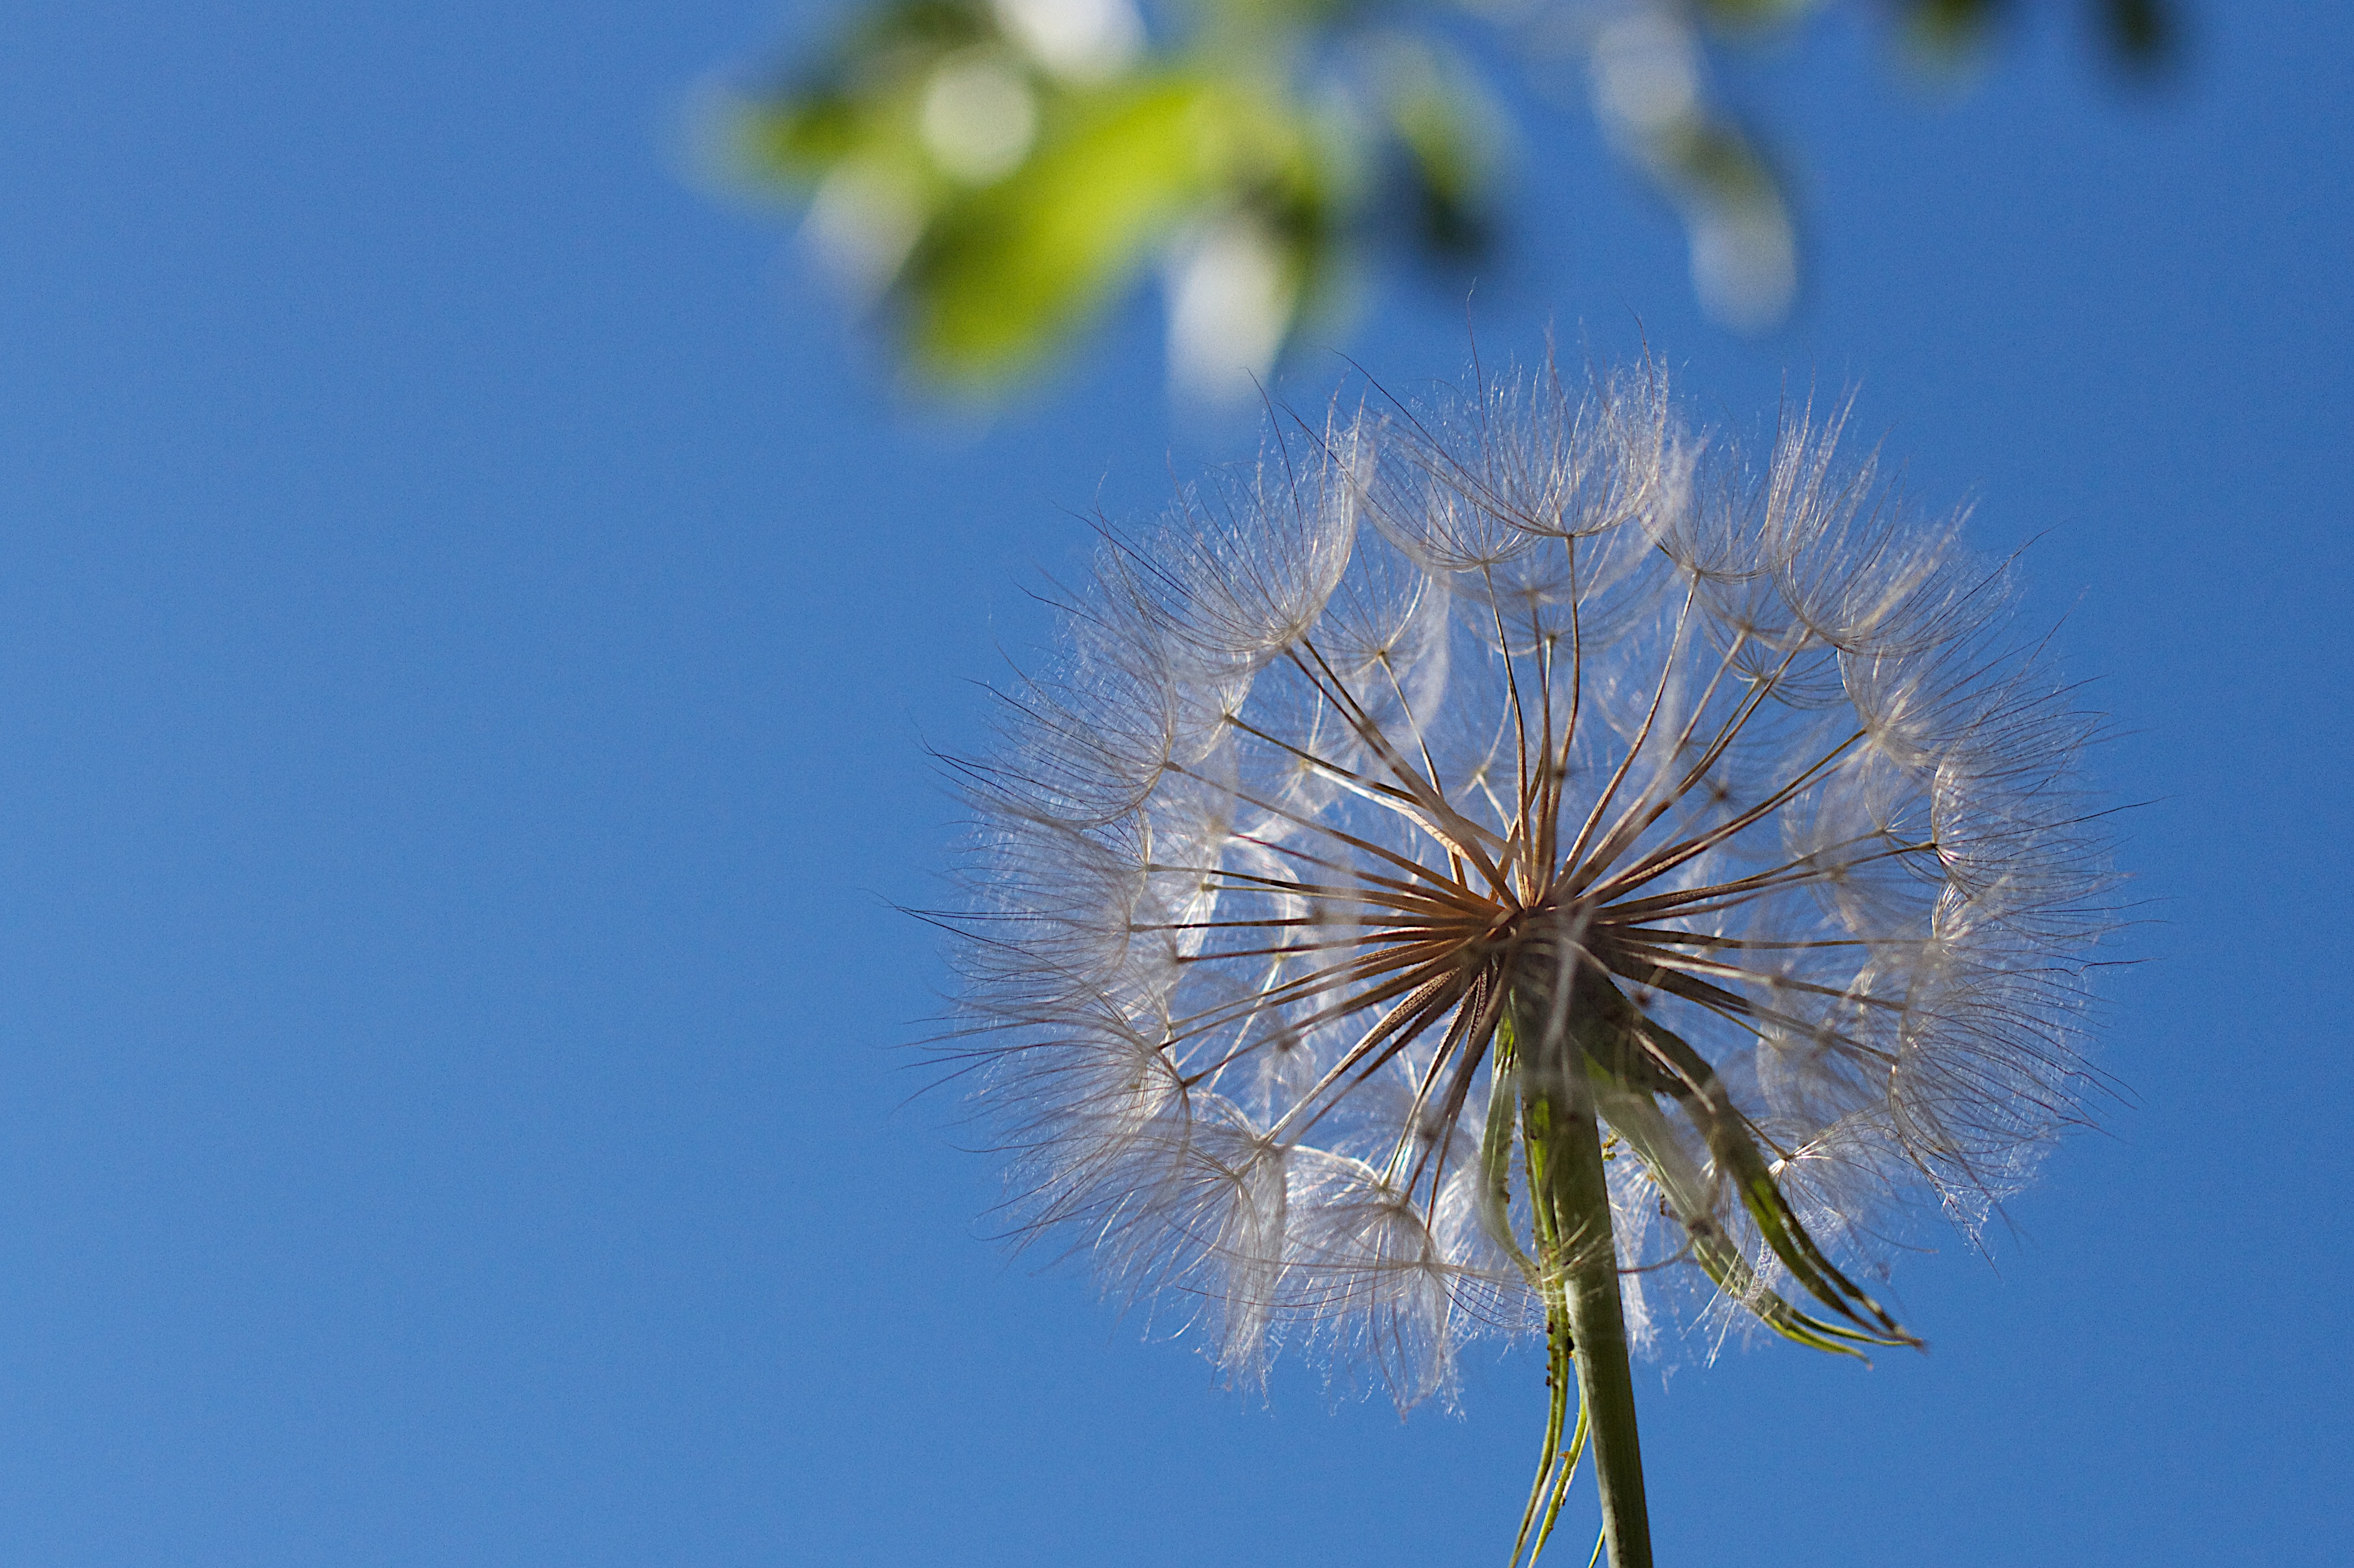
tree, nature, grass, branch, plant, sky, dandelion, sunlight, leaf, flower, botany, blue, flora, close up, macro photography, flowering plant, daisy family, plant stem, land plant, arecales